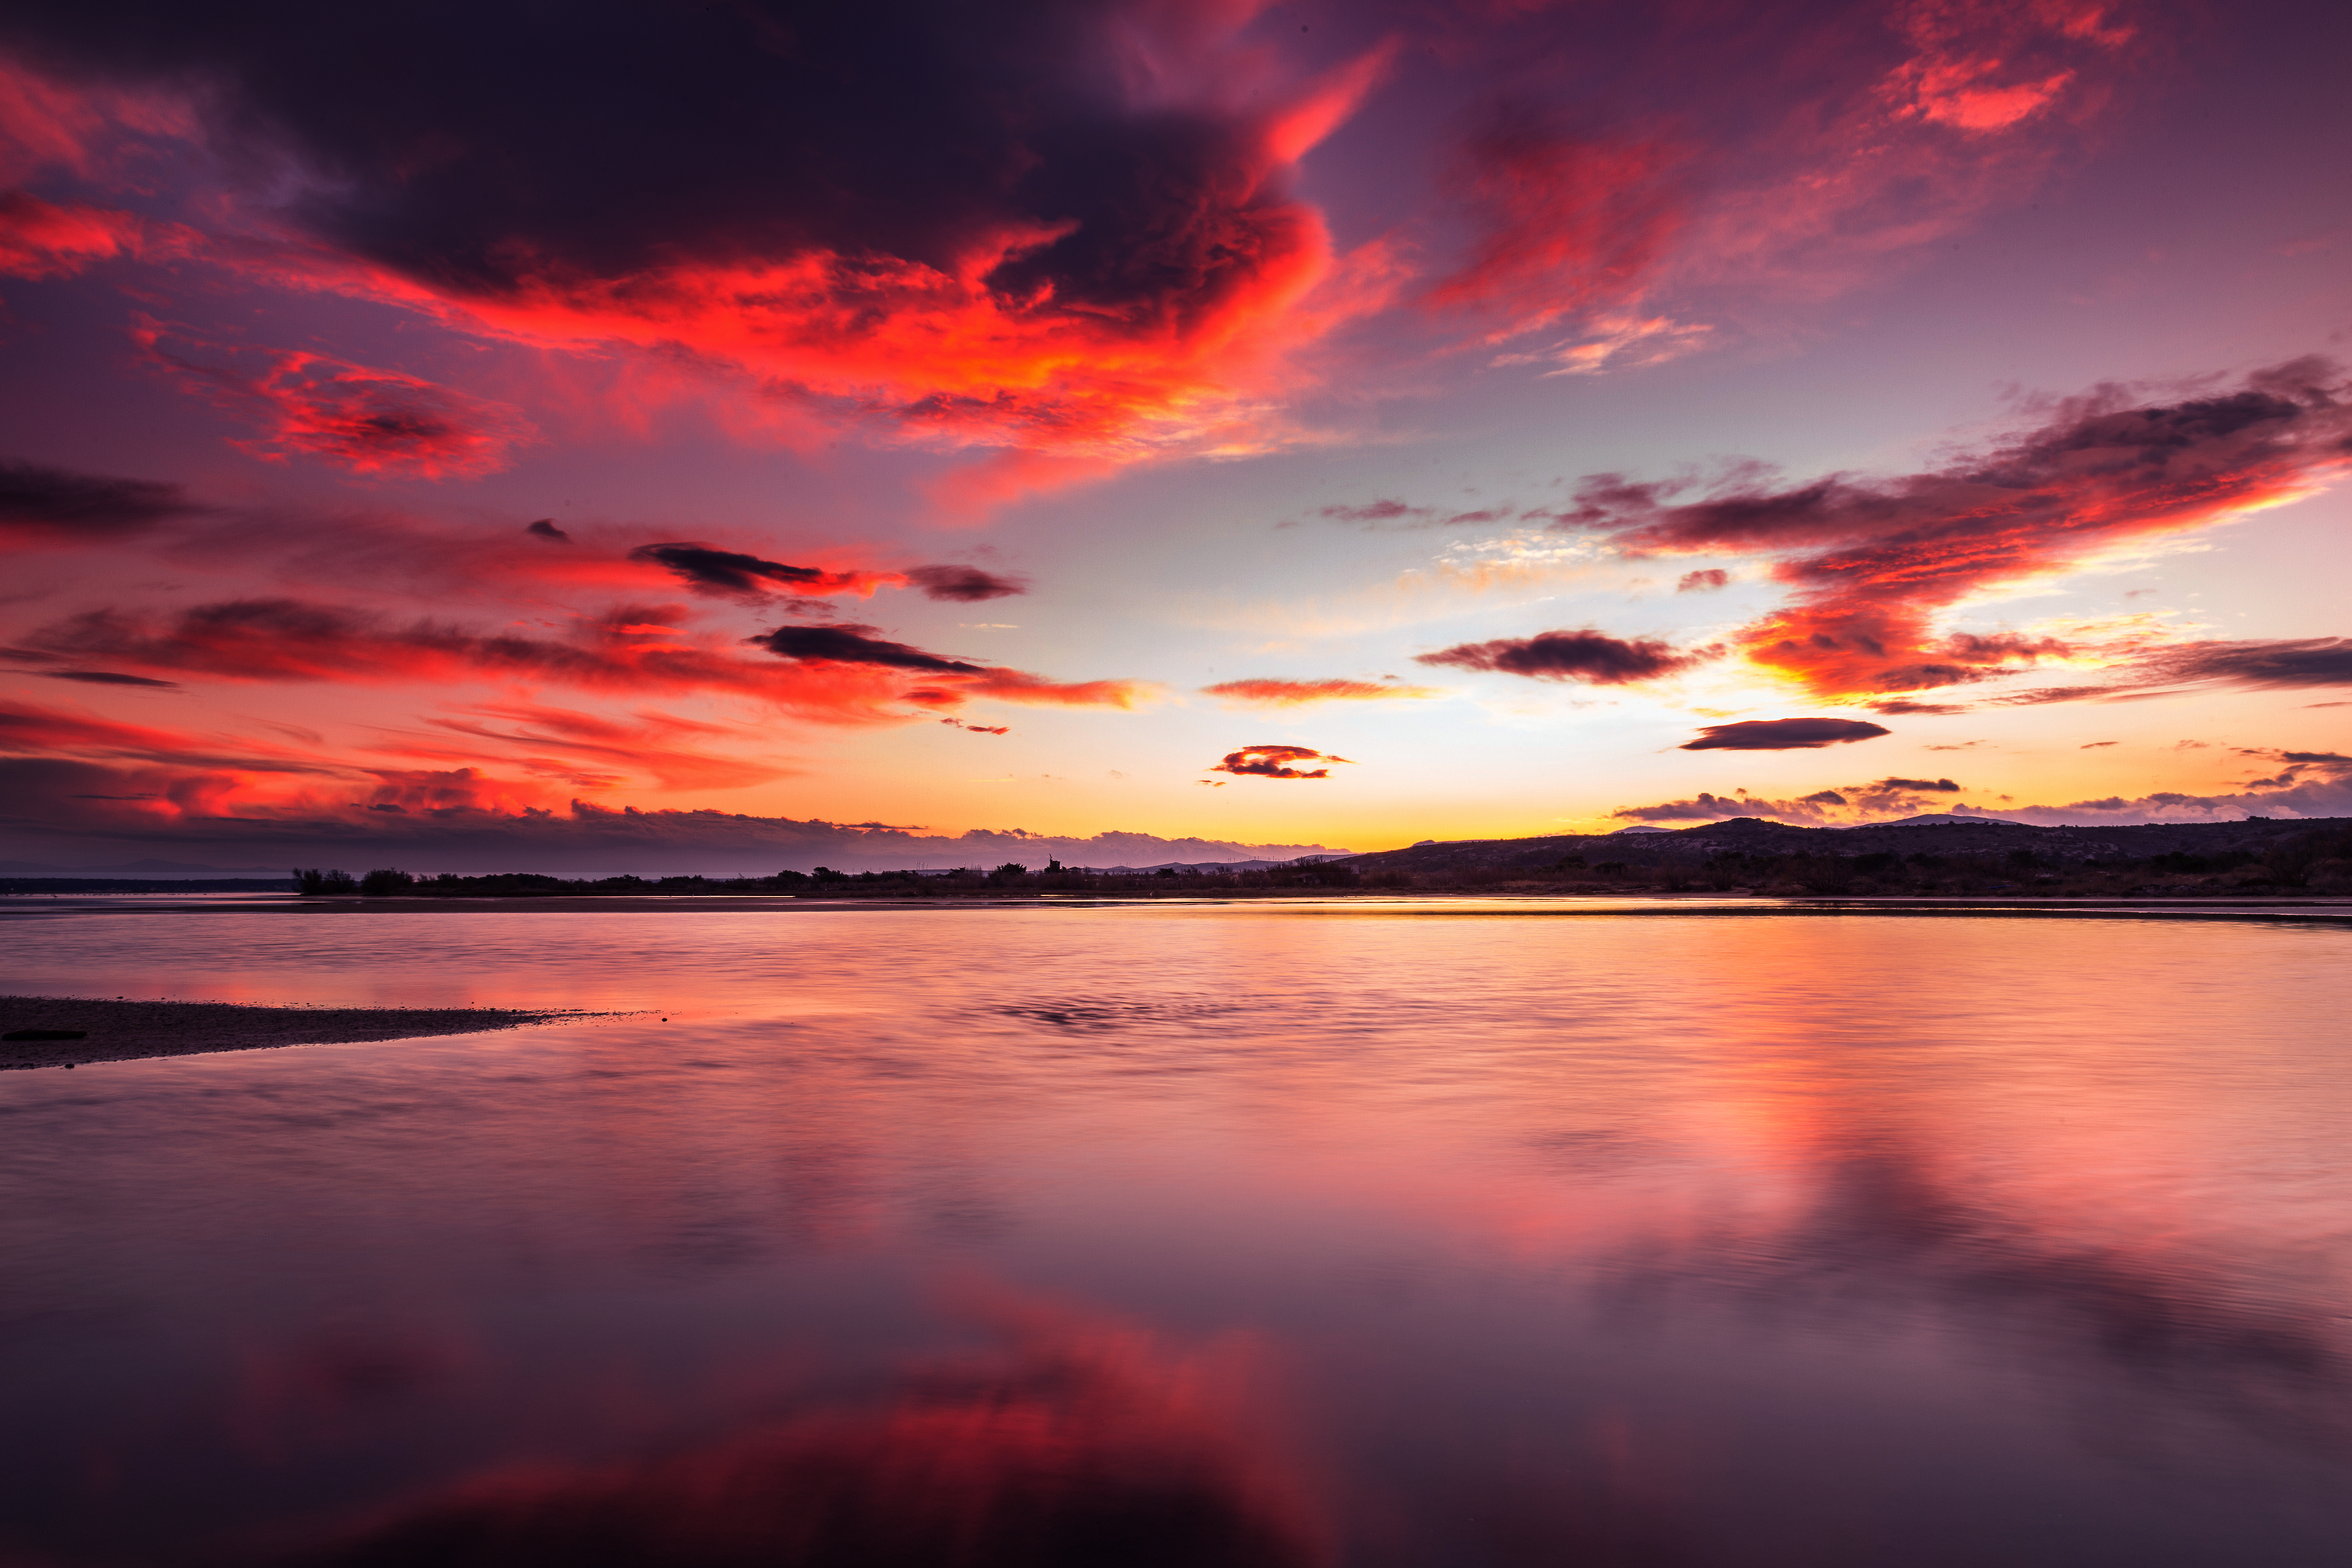
beach, sea, coast, ocean, horizon, cloud, sky, sunrise, sunset, sunlight, morning, dawn, atmosphere, dusk, evening, reflection, afterglow, red sky at morning